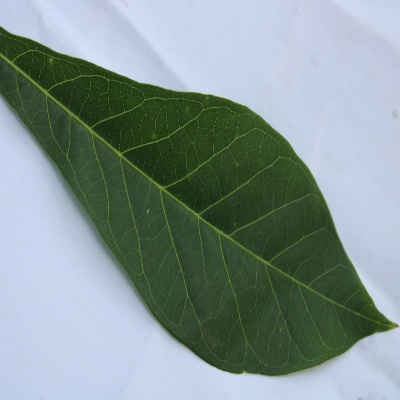
Crop: Cassava
Condition: healthy